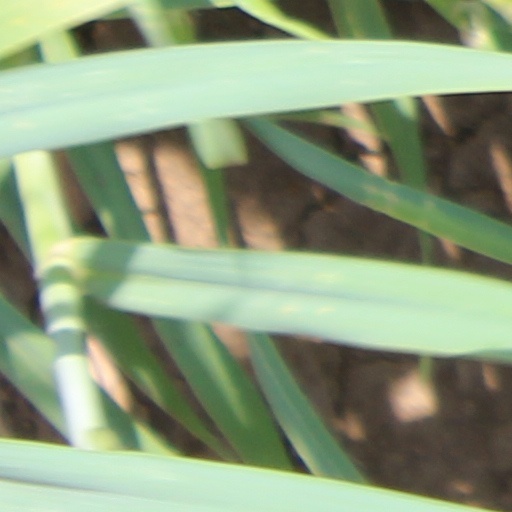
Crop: wheat